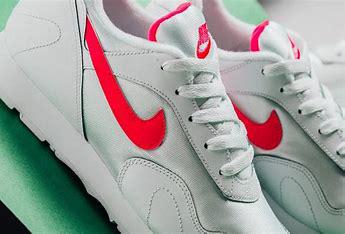
Brand: Nike
Model: Outburst